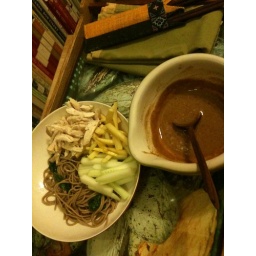
underneath the red chair she hid